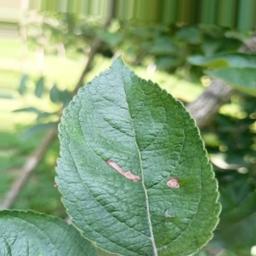
Label: Alternaria